Describe the emotion expressed in this image:  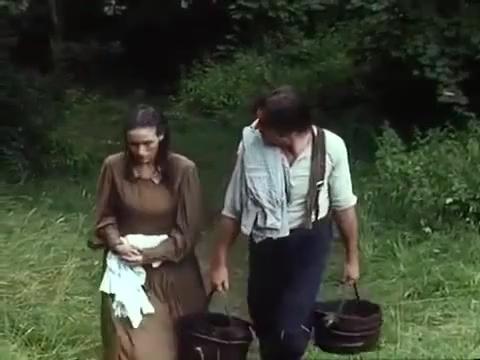
This person displays Suffering, valence and arousal with high intensity.